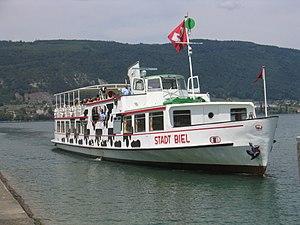
Navigation Lac de Bienne, du nom allemand « Bielersee-Schifffahrts-Gesellschaft », est une compagnie de transport sur le lac de Bienne et sur l'Aar de Bienne à Soleure.